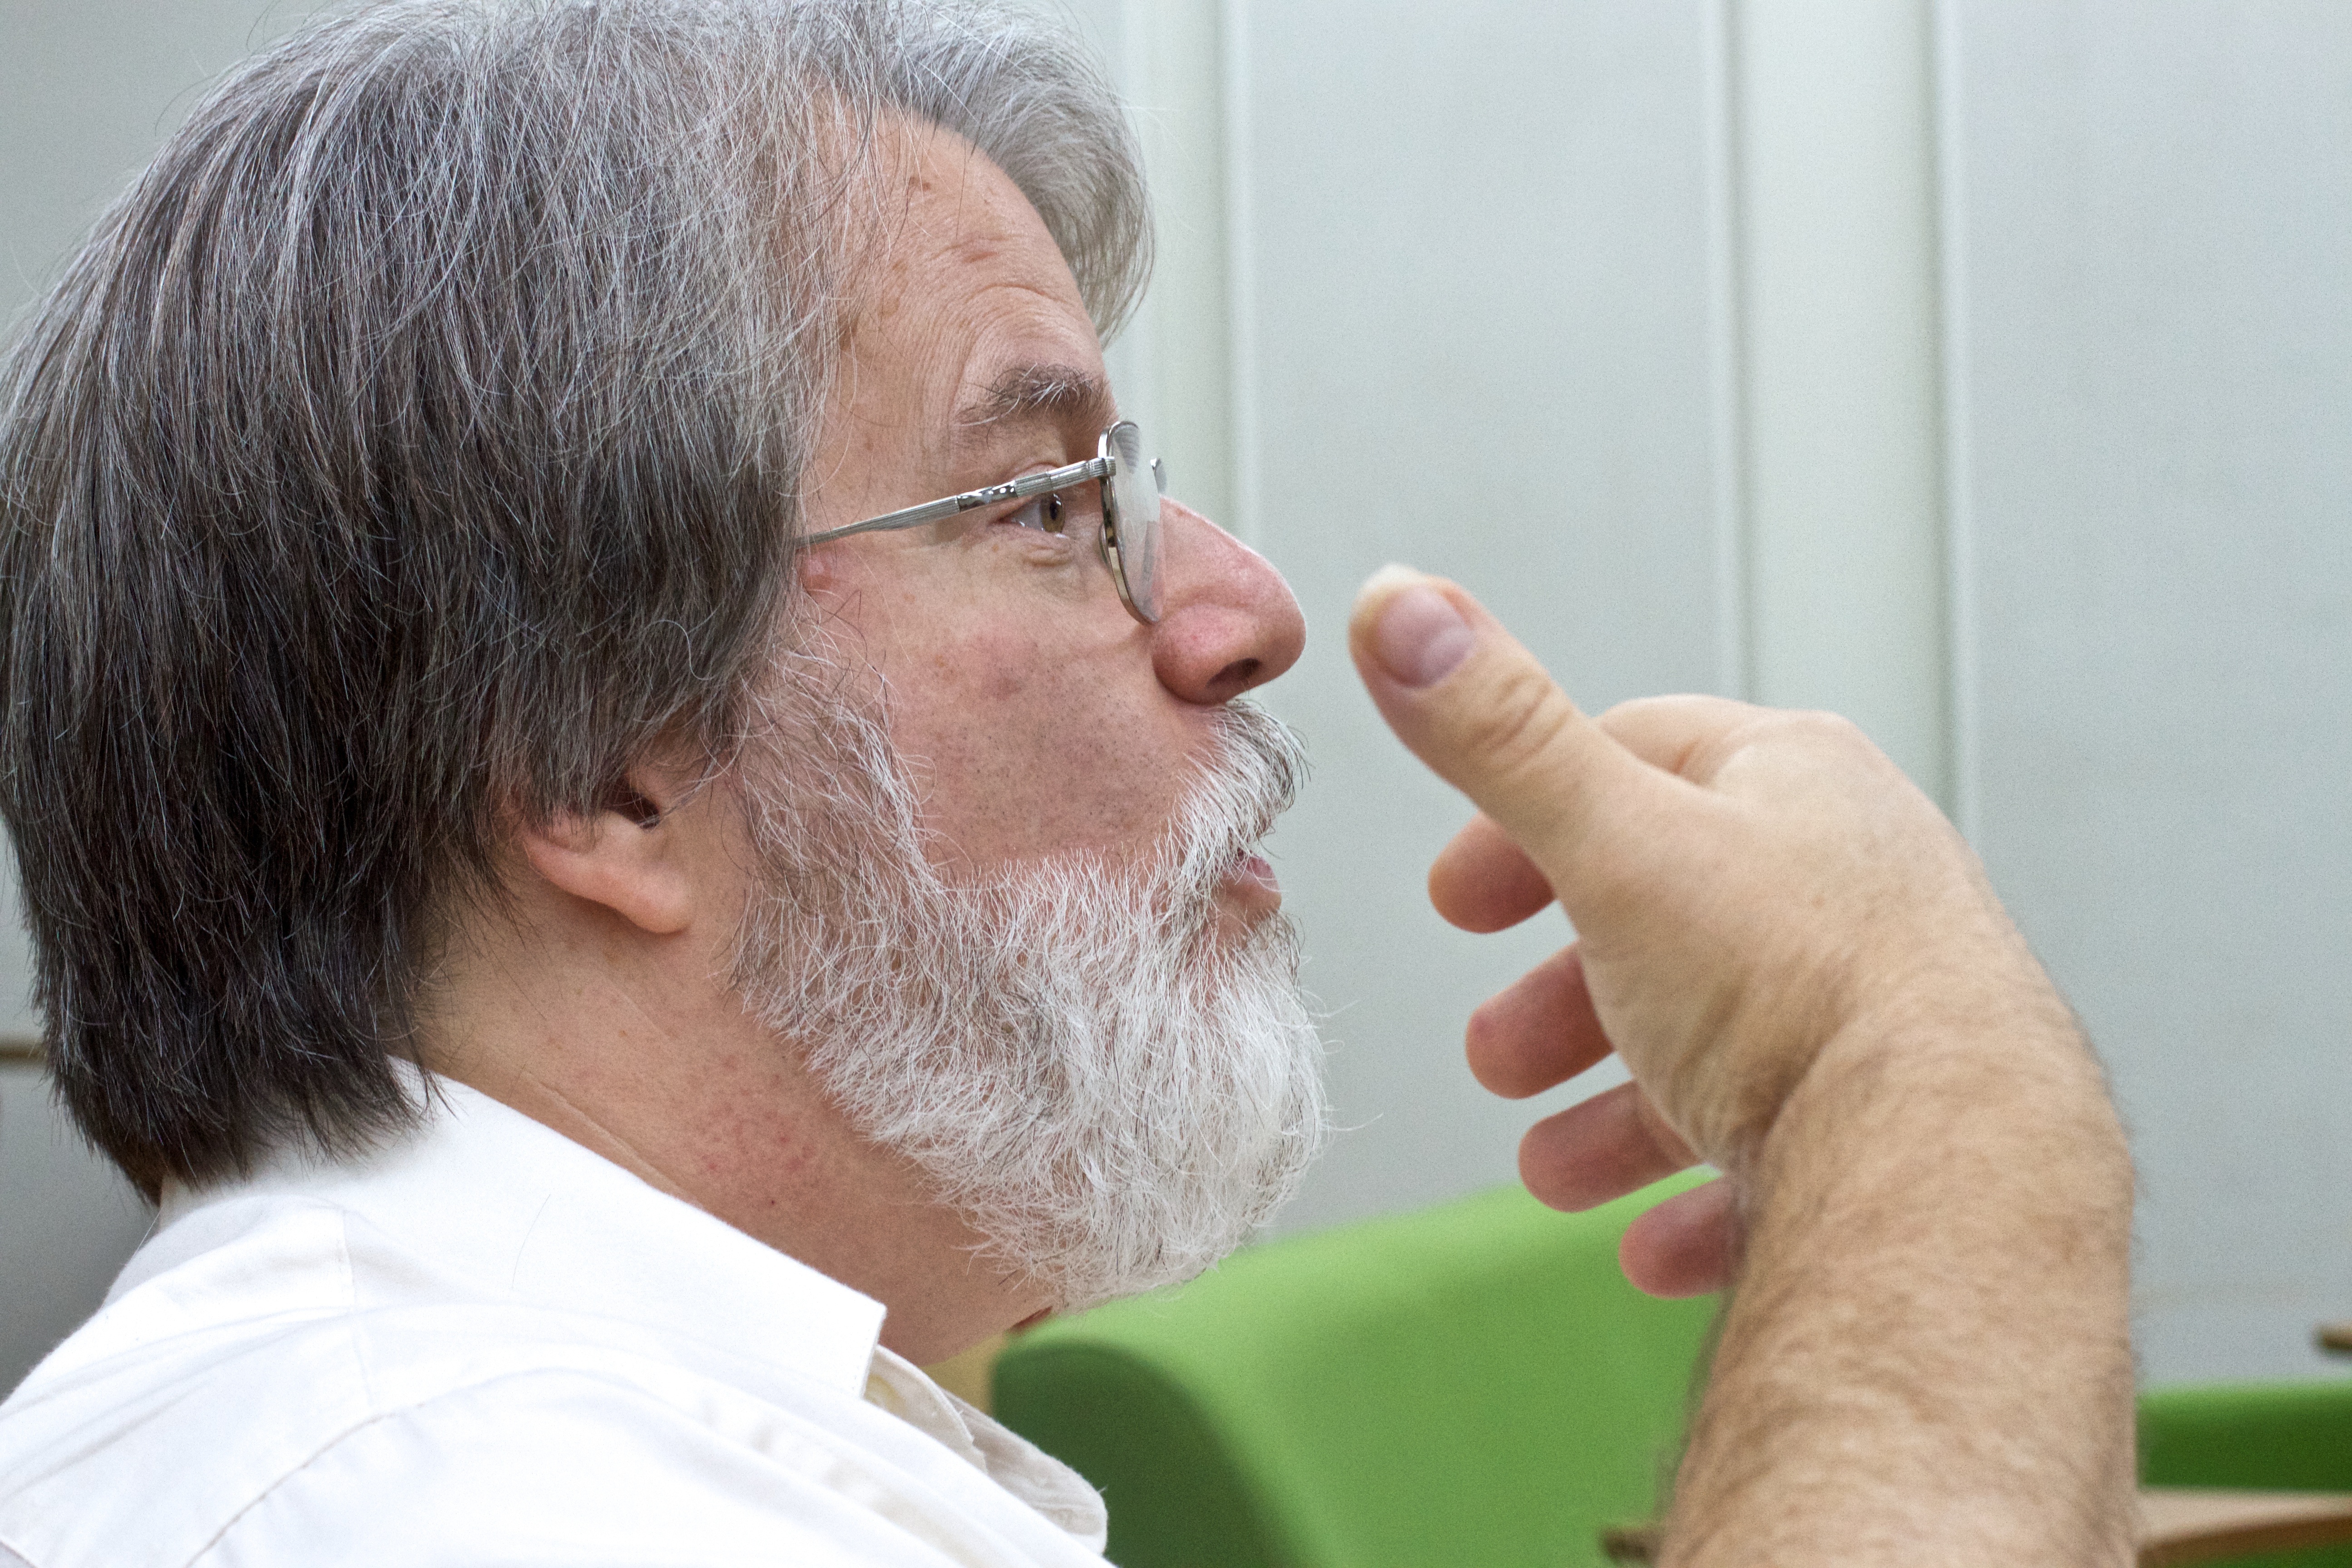
hand, man, person, hair, male, beard, senior citizen, close up, face, nose, glasses, head, skin, sense, facial hair